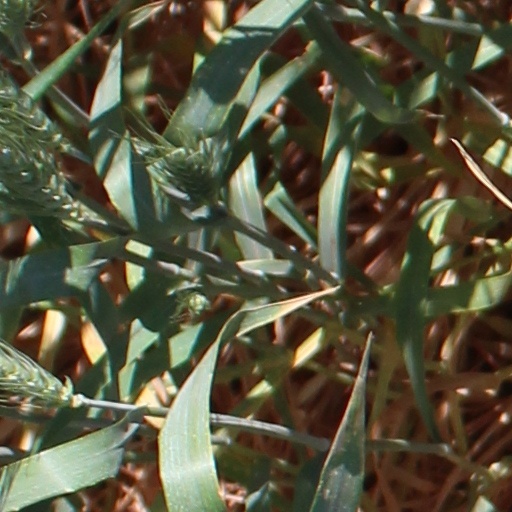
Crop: wheat